Daily Hai Nisai Stakes

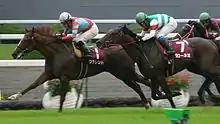
2011 Daily Hai Nisai Stakes

The Daily Hai Nisai Stakes (Japanese デイリー杯2歳ステークス) is a Grade 2 flat horse race in Japan for two-year-old Thoroughbreds. It is run over a distance of 1,600 meters at Kyoto Racecourse in November.